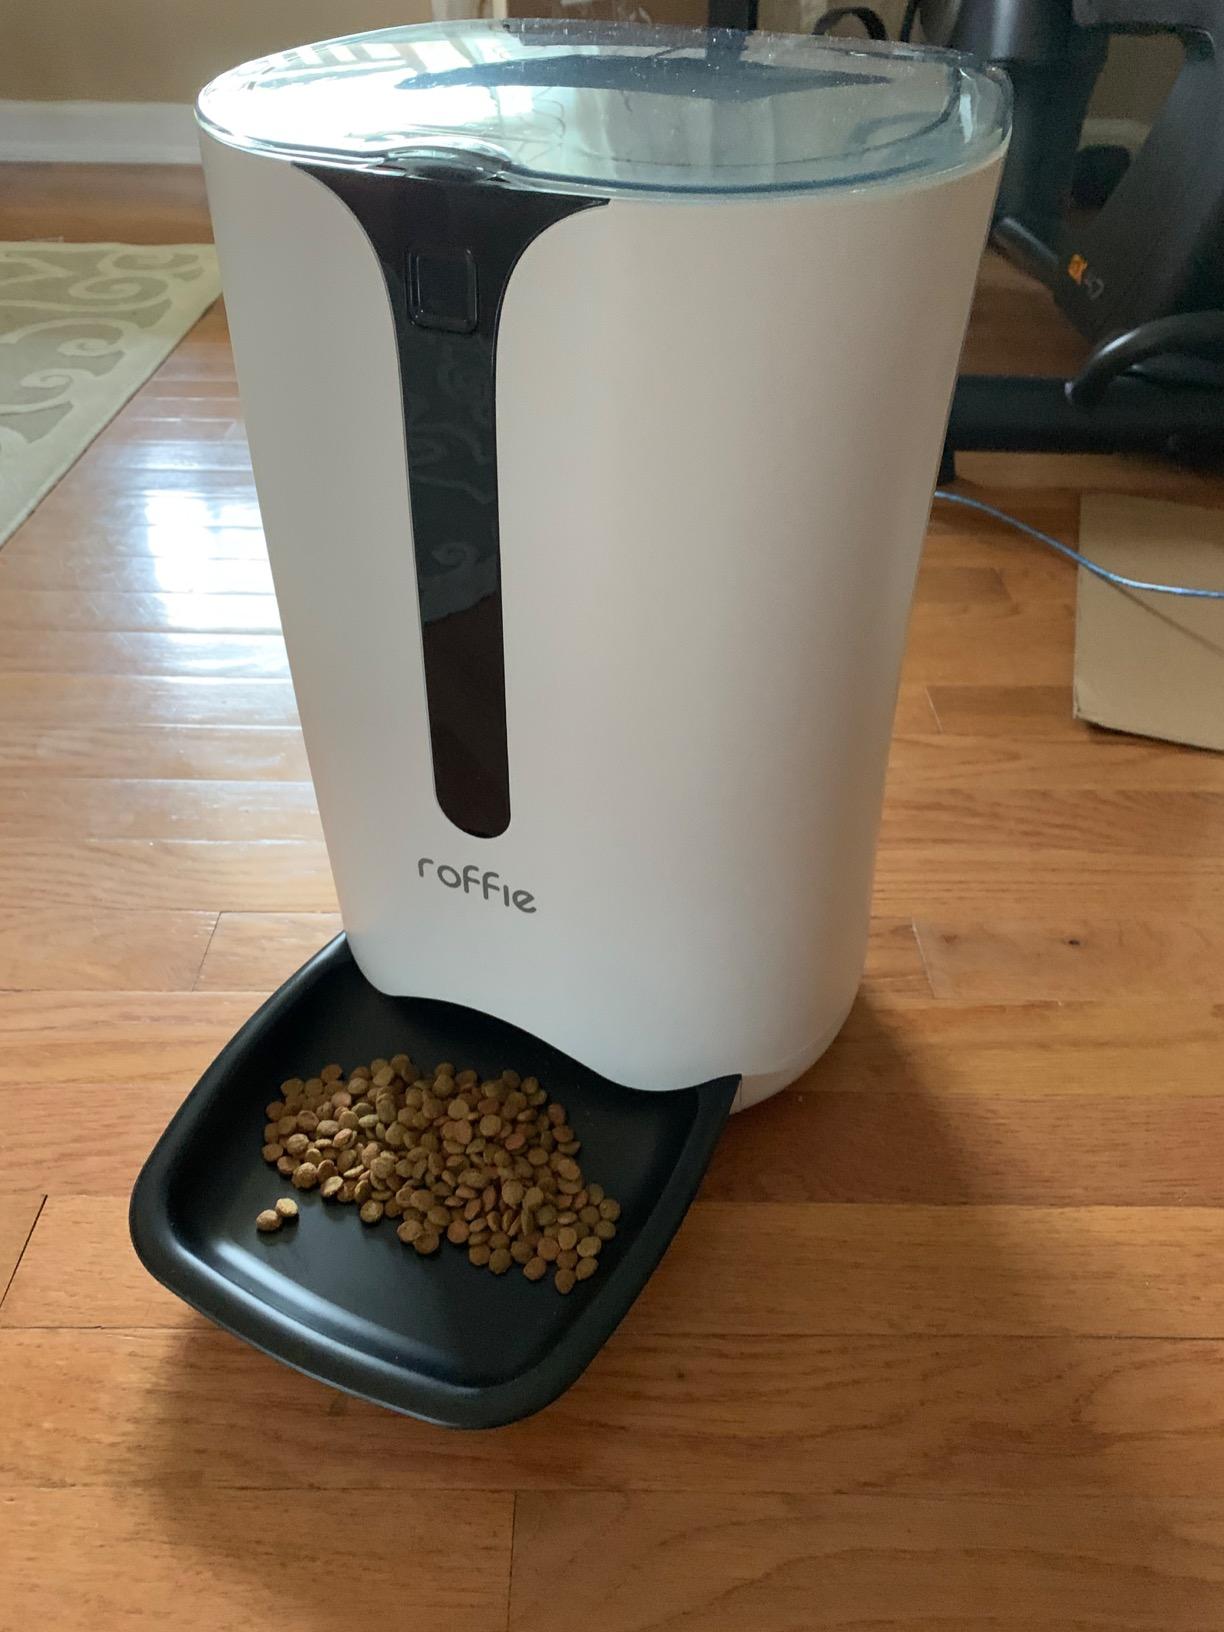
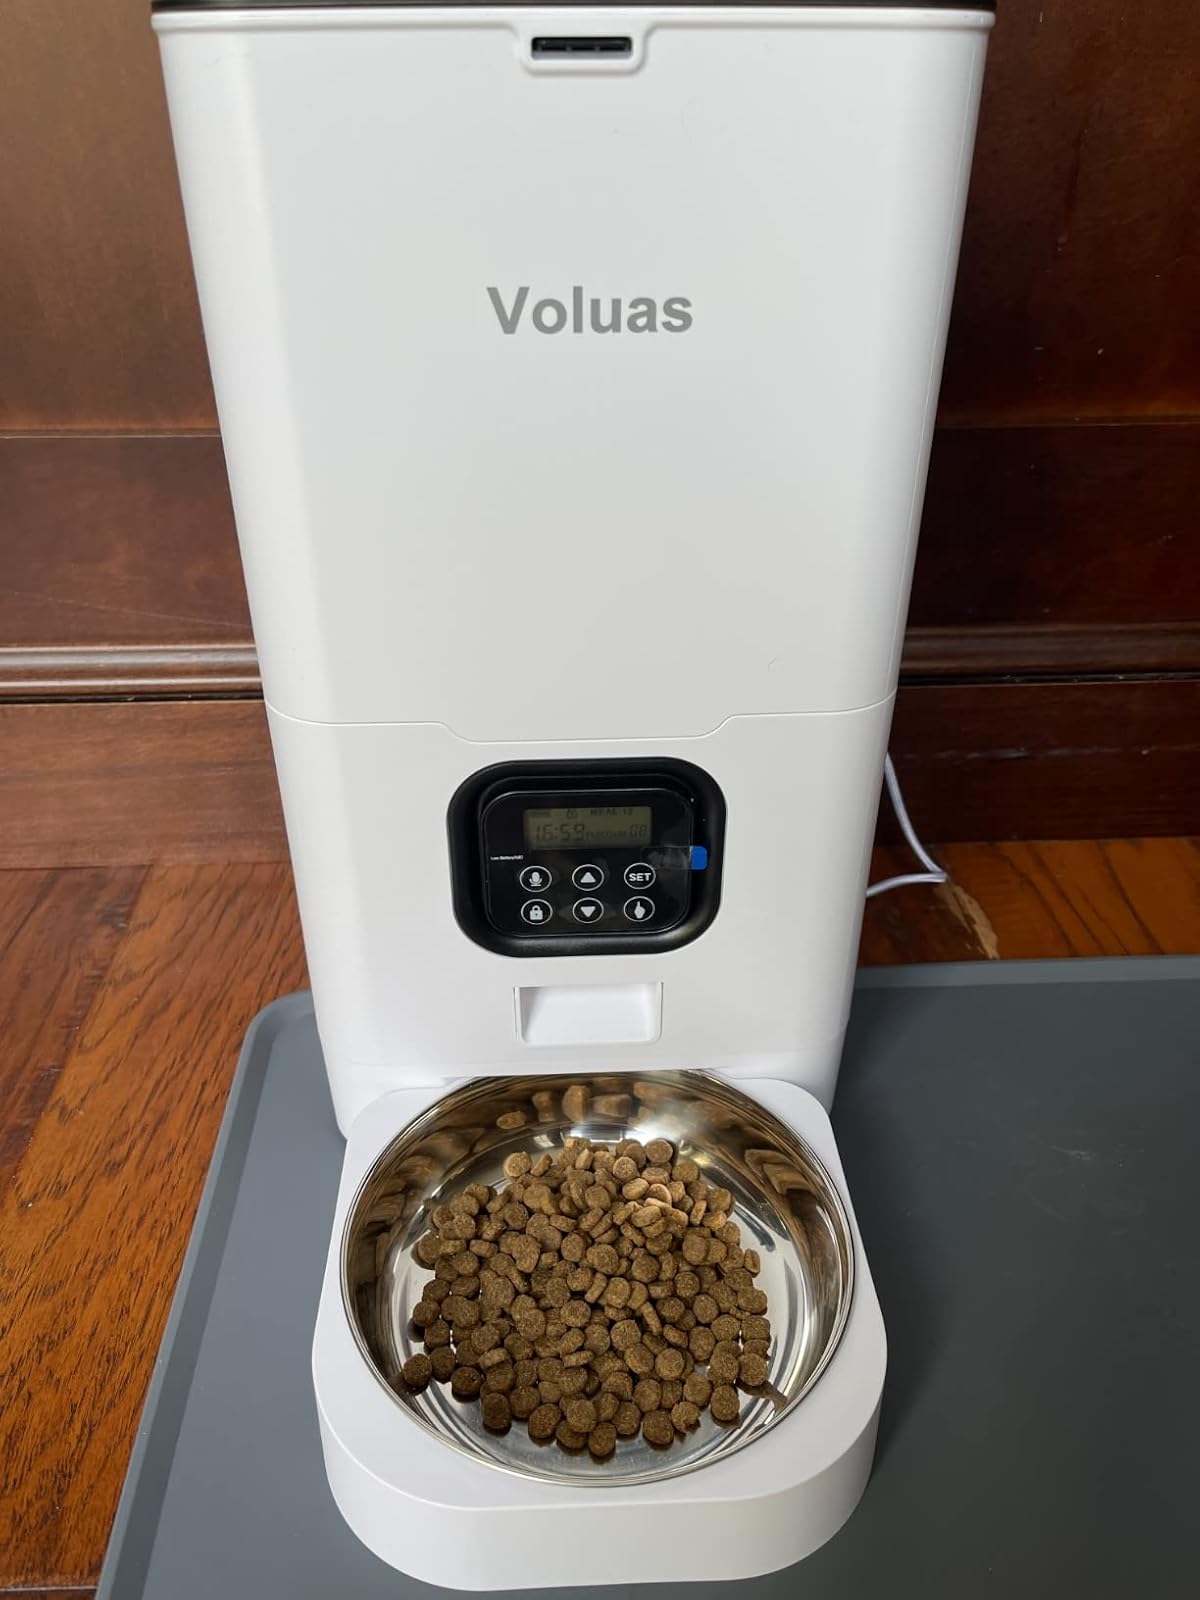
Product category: items_feeder
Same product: no